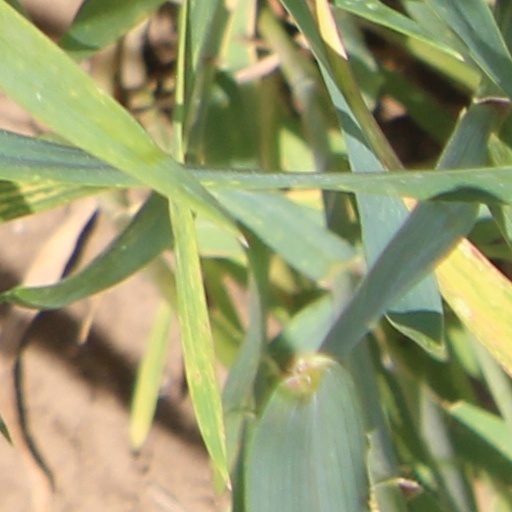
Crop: wheat